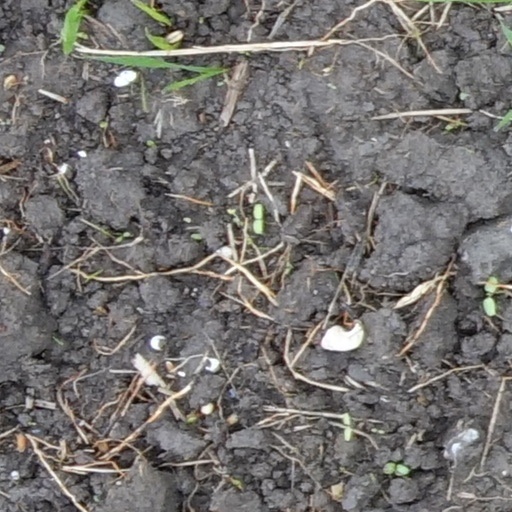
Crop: wheat